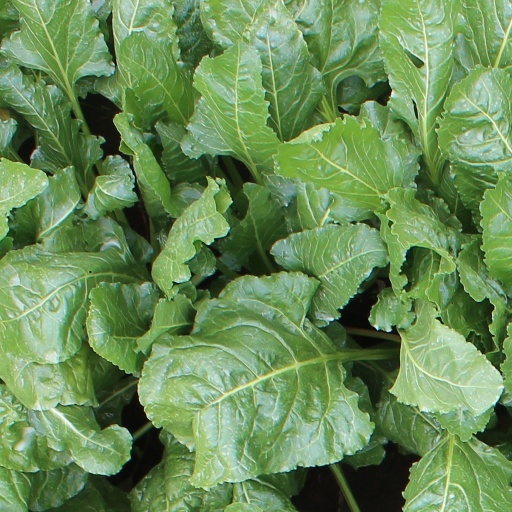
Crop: sugar beet